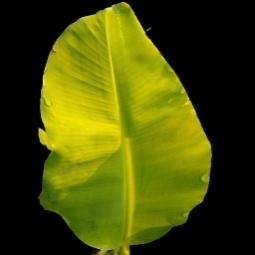
Label: Sulphur